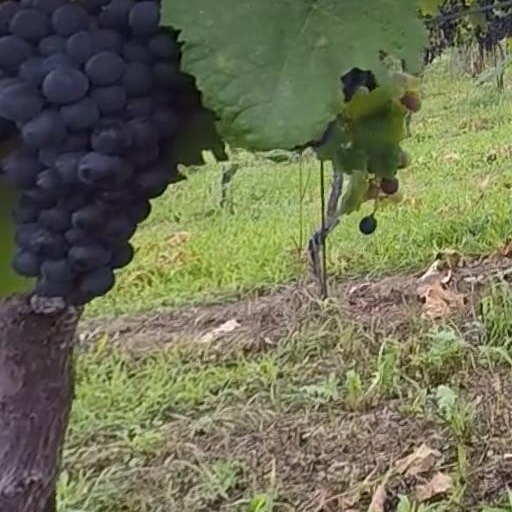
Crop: grape